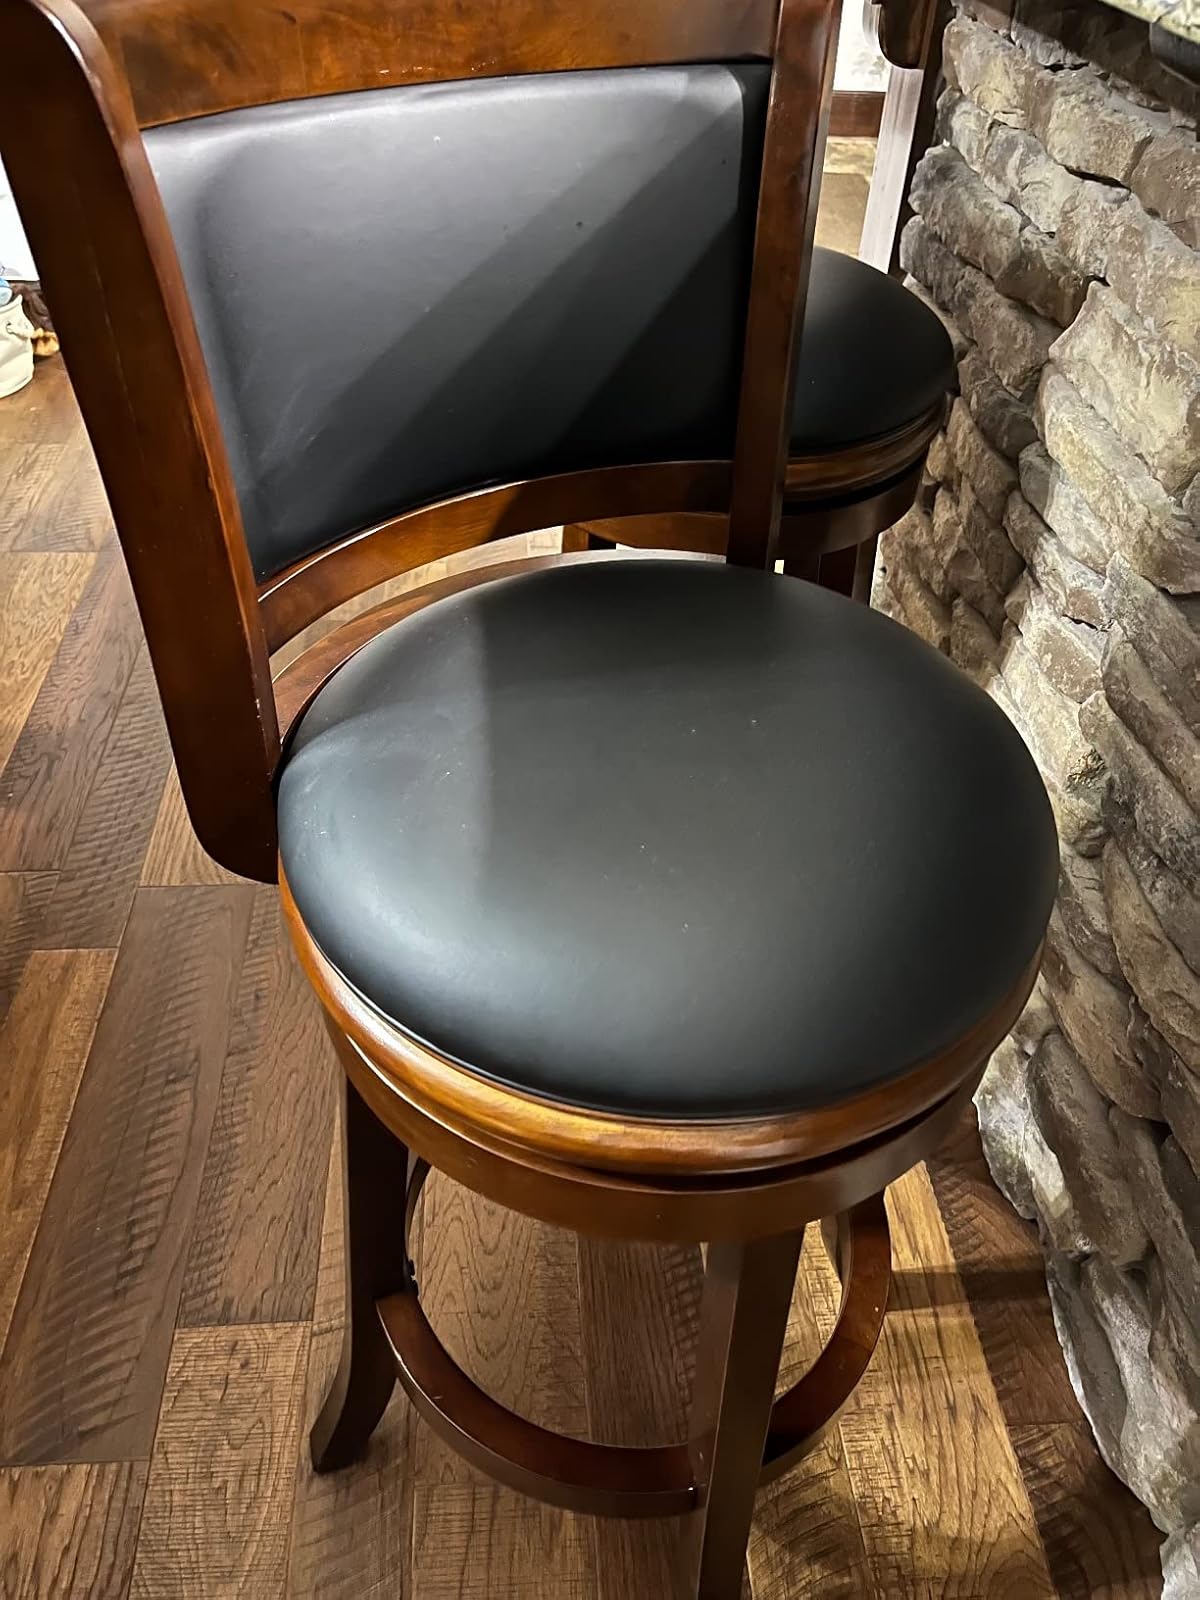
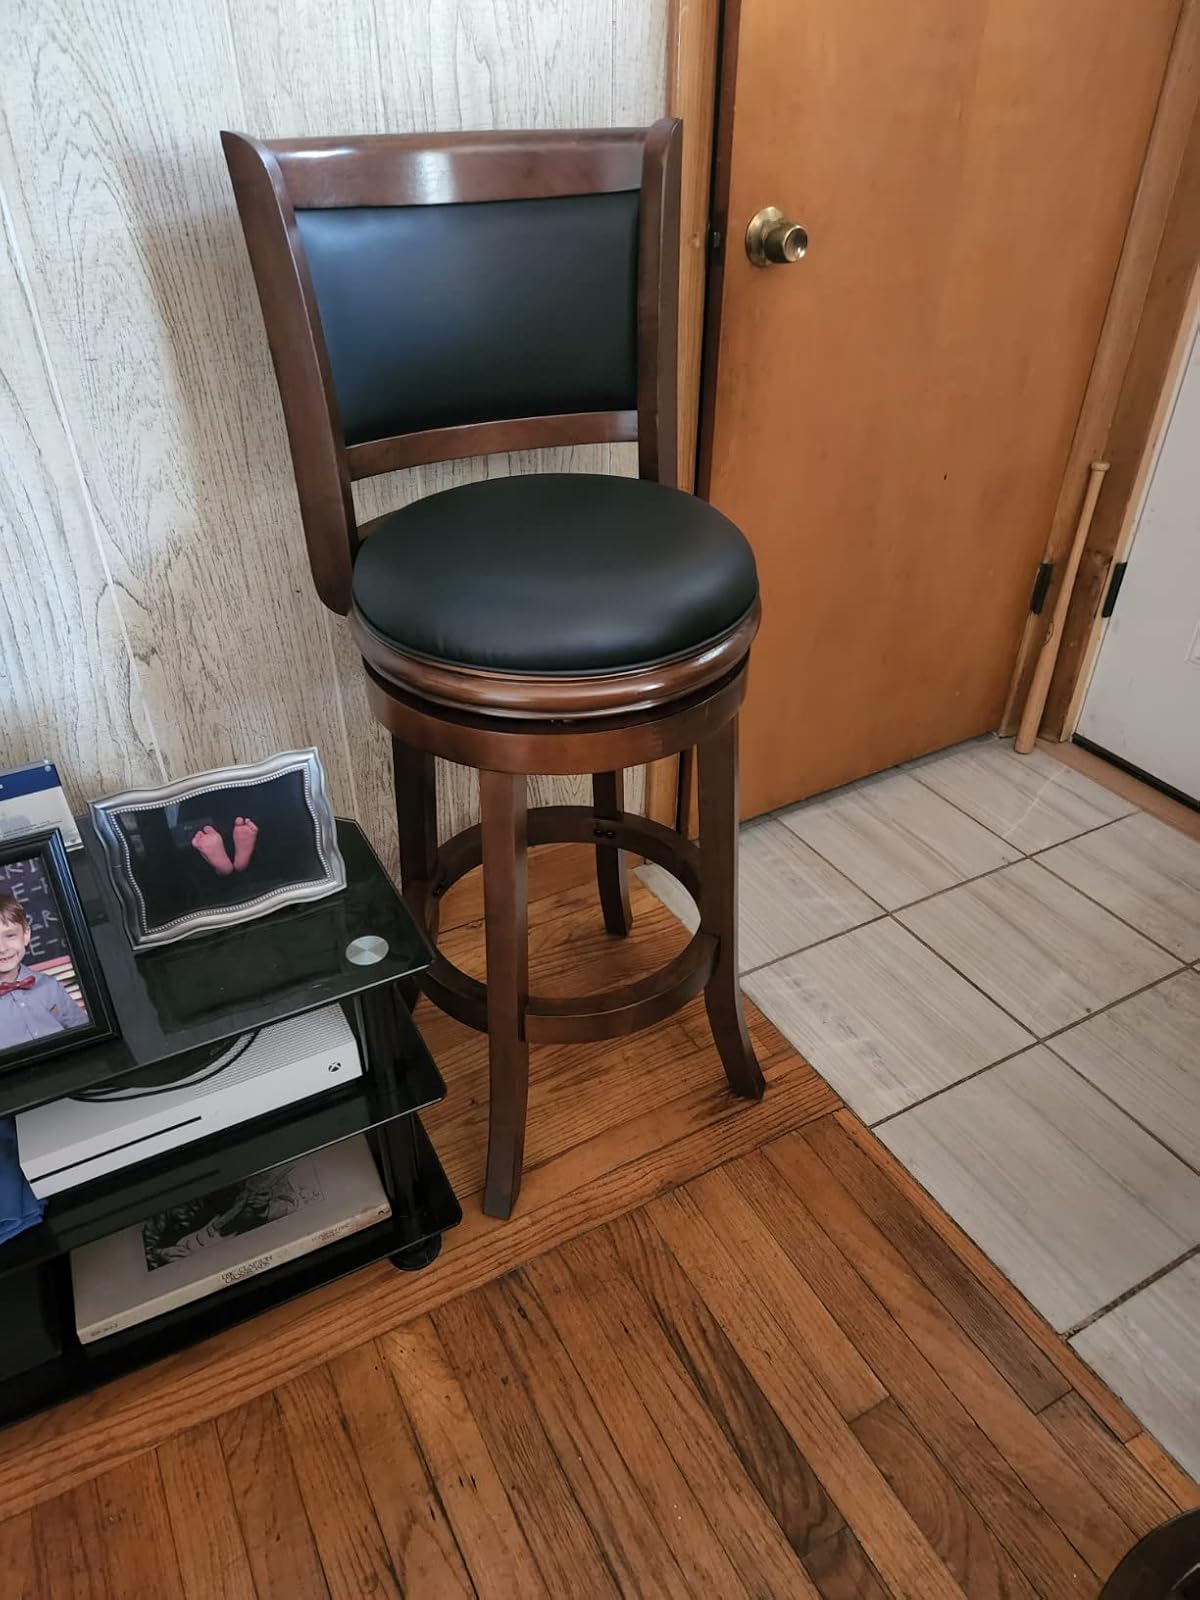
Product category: stool
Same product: yes